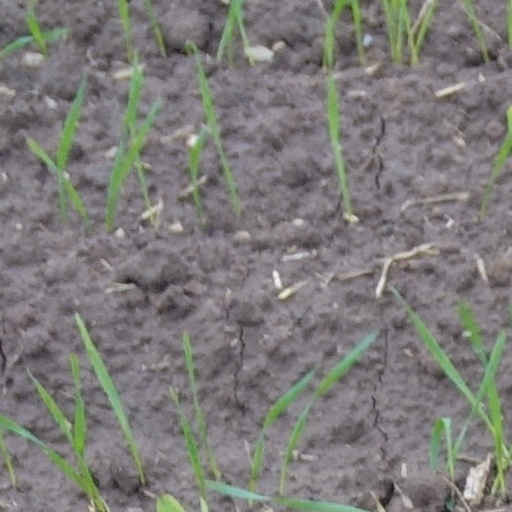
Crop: wheat